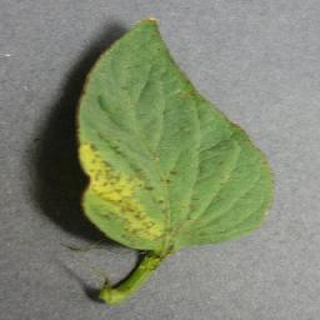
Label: tomato_yellow_leaf_curl_virus